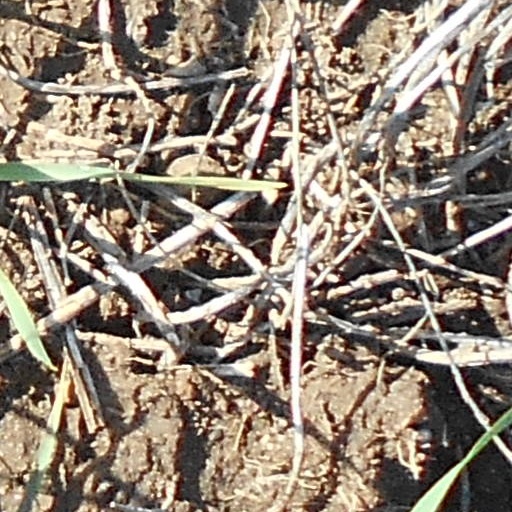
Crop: wheat